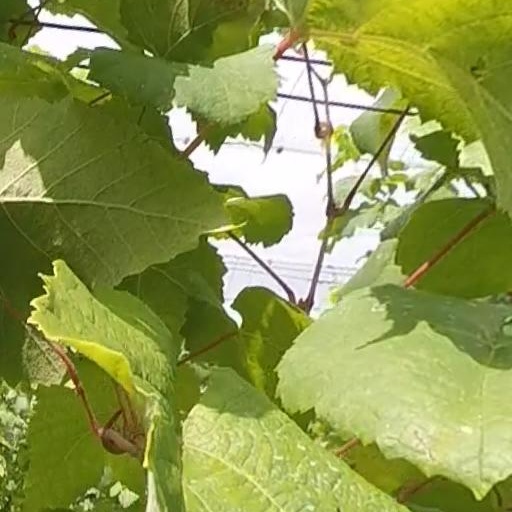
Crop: grape